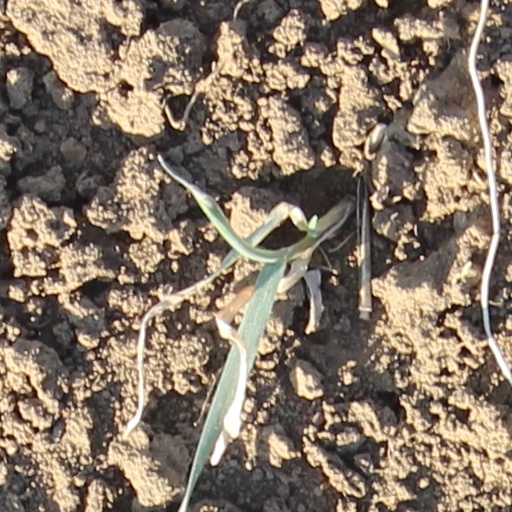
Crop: wheat